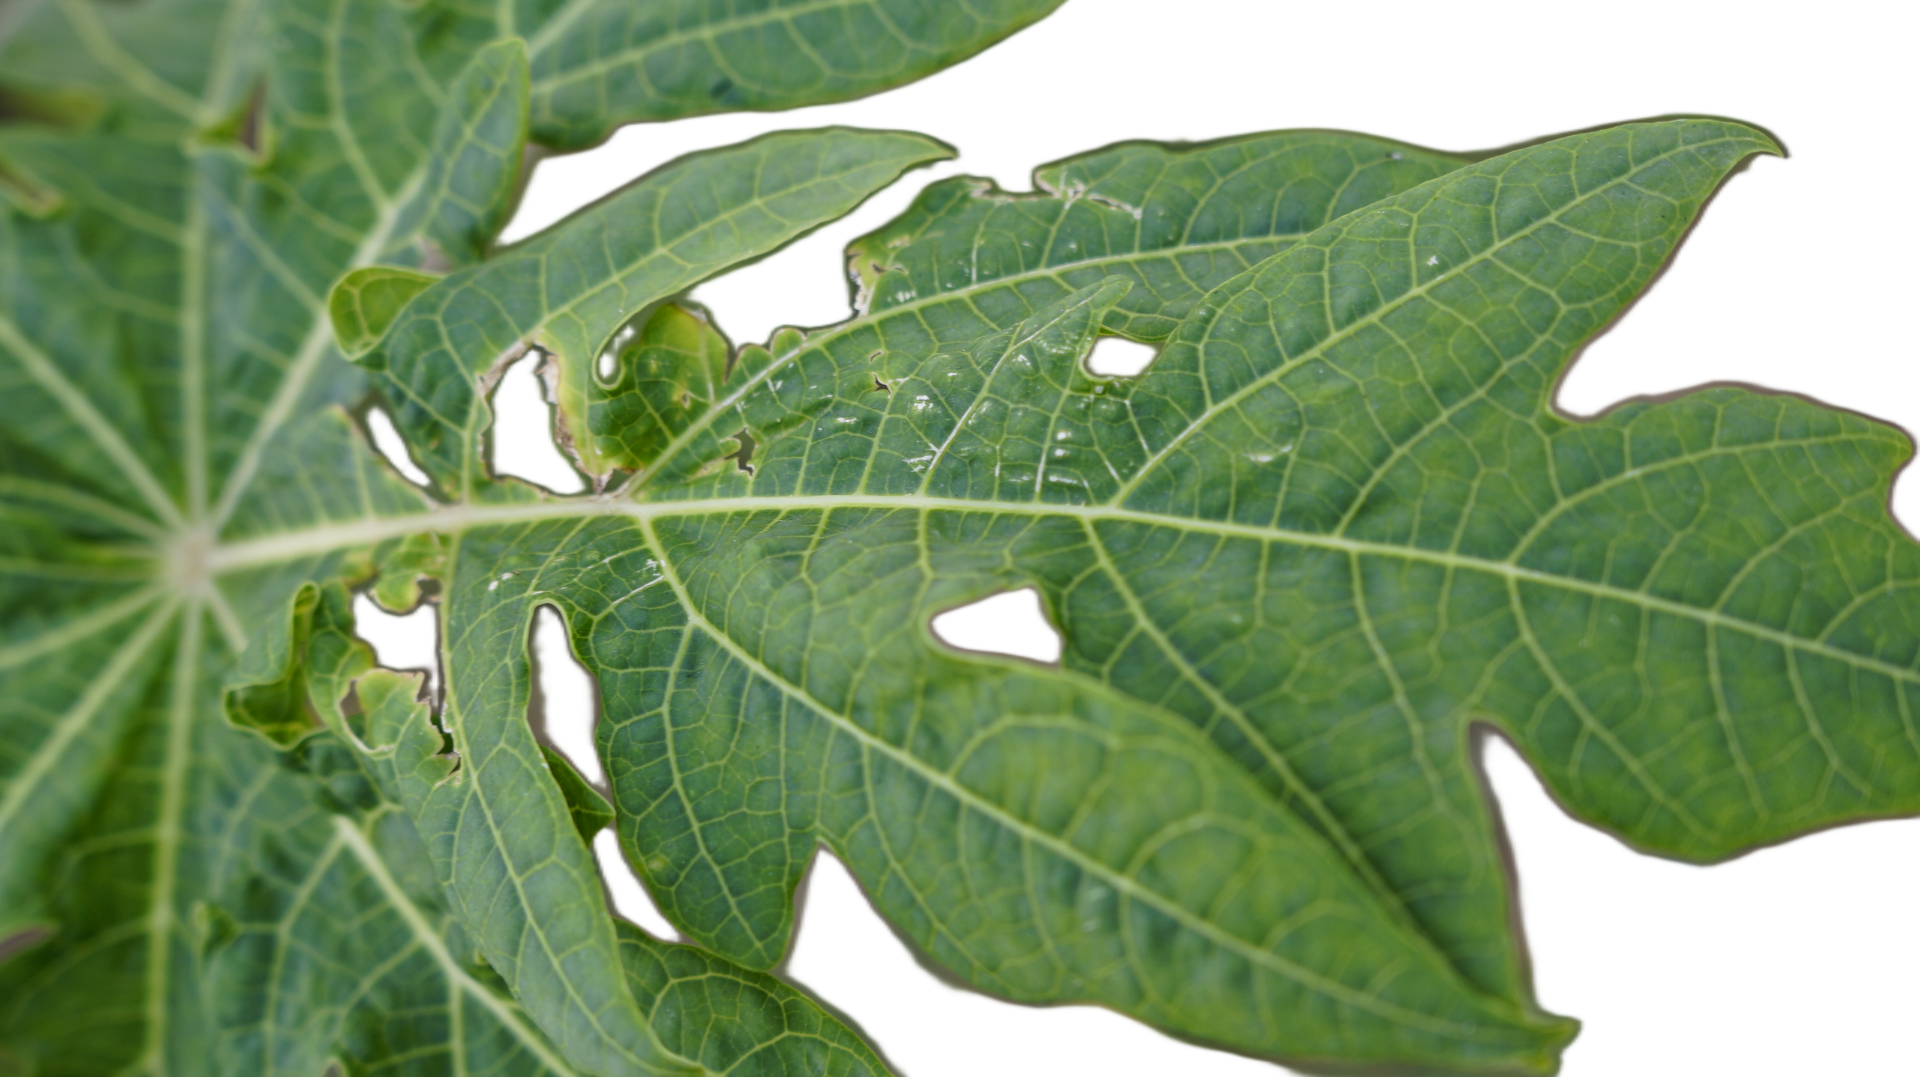
Crop: Papaya
Label: Bacterial_Blight